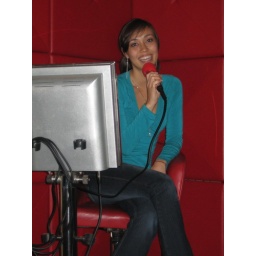
me at one of the computer chairs in the room